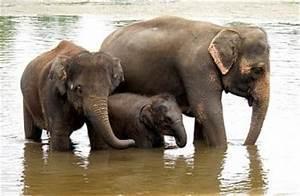
elephant